Detroit Financial District

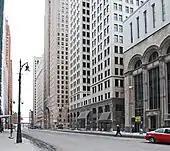
Detroit Financial District looking south along Griswold from Lafayette. The buildings, starting in the right foreground and working to the left, are the Security Trust Company Building, the Dime Building, the Greater Penobscot Building, the Ford Building, and the Buhl Building. The edges of the Guardian Building and the National Bank of Detroit Building can be seen on the left.

The Guardian Building is a forty-story office building, built in 1927–1929 by architect Wirt C. Rowland for the Union Trust Company. The Union Trust Company was founded in Detroit in 1890 by Senator James McMillan, and Dexter M. Ferry, along with investments from Russell A. Alger, Col. Frank J. Hecker, and Christian H. Buhl. Union Trust developed a reputation for catering to common laborers, and attracted numerous customers by offering mortgages and land contracts. By 1928, Union Trust had assets of $52 million, and merged with the similarly sized National Bank of Commerce, with the new company called the Guardian Detroit Union Group.